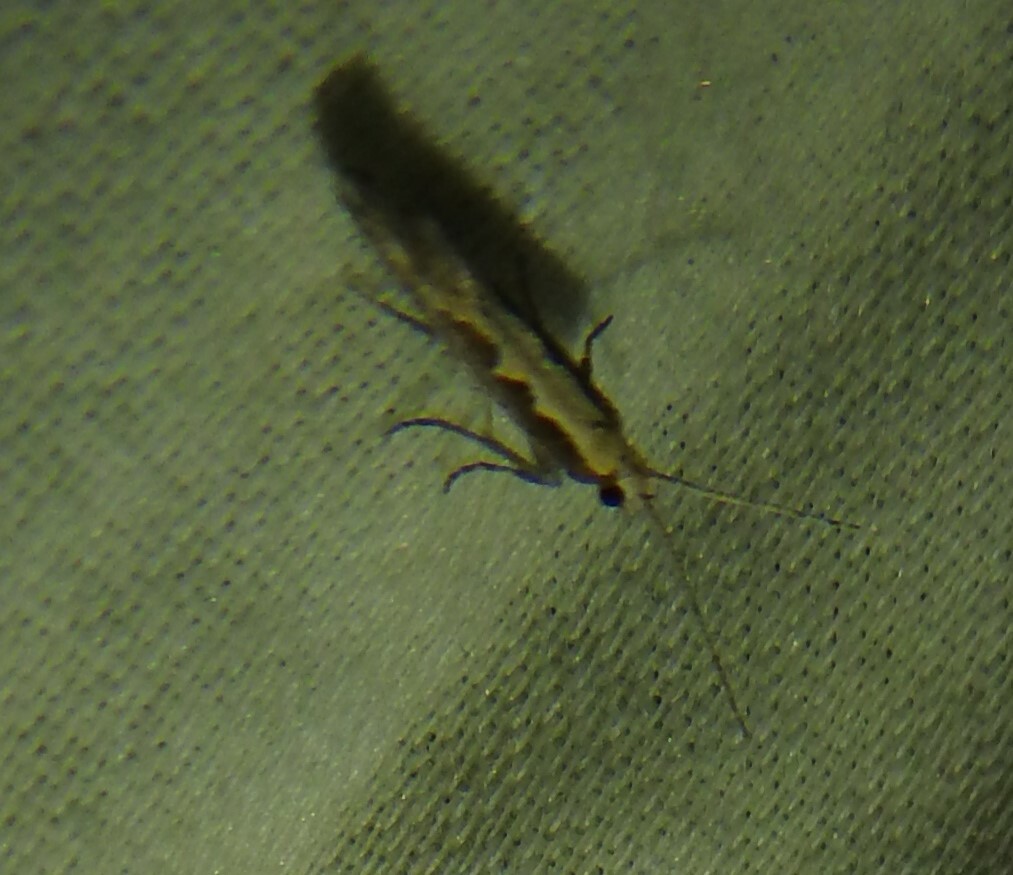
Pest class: diamondback_moth